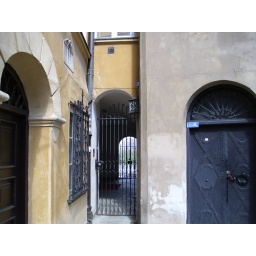
The front door of the smallest house in Warsaw.